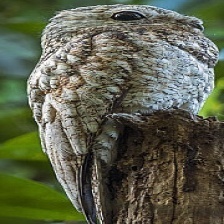
Species: GREAT POTOO
Scientific name: NYCTIBIUS GRANDIS